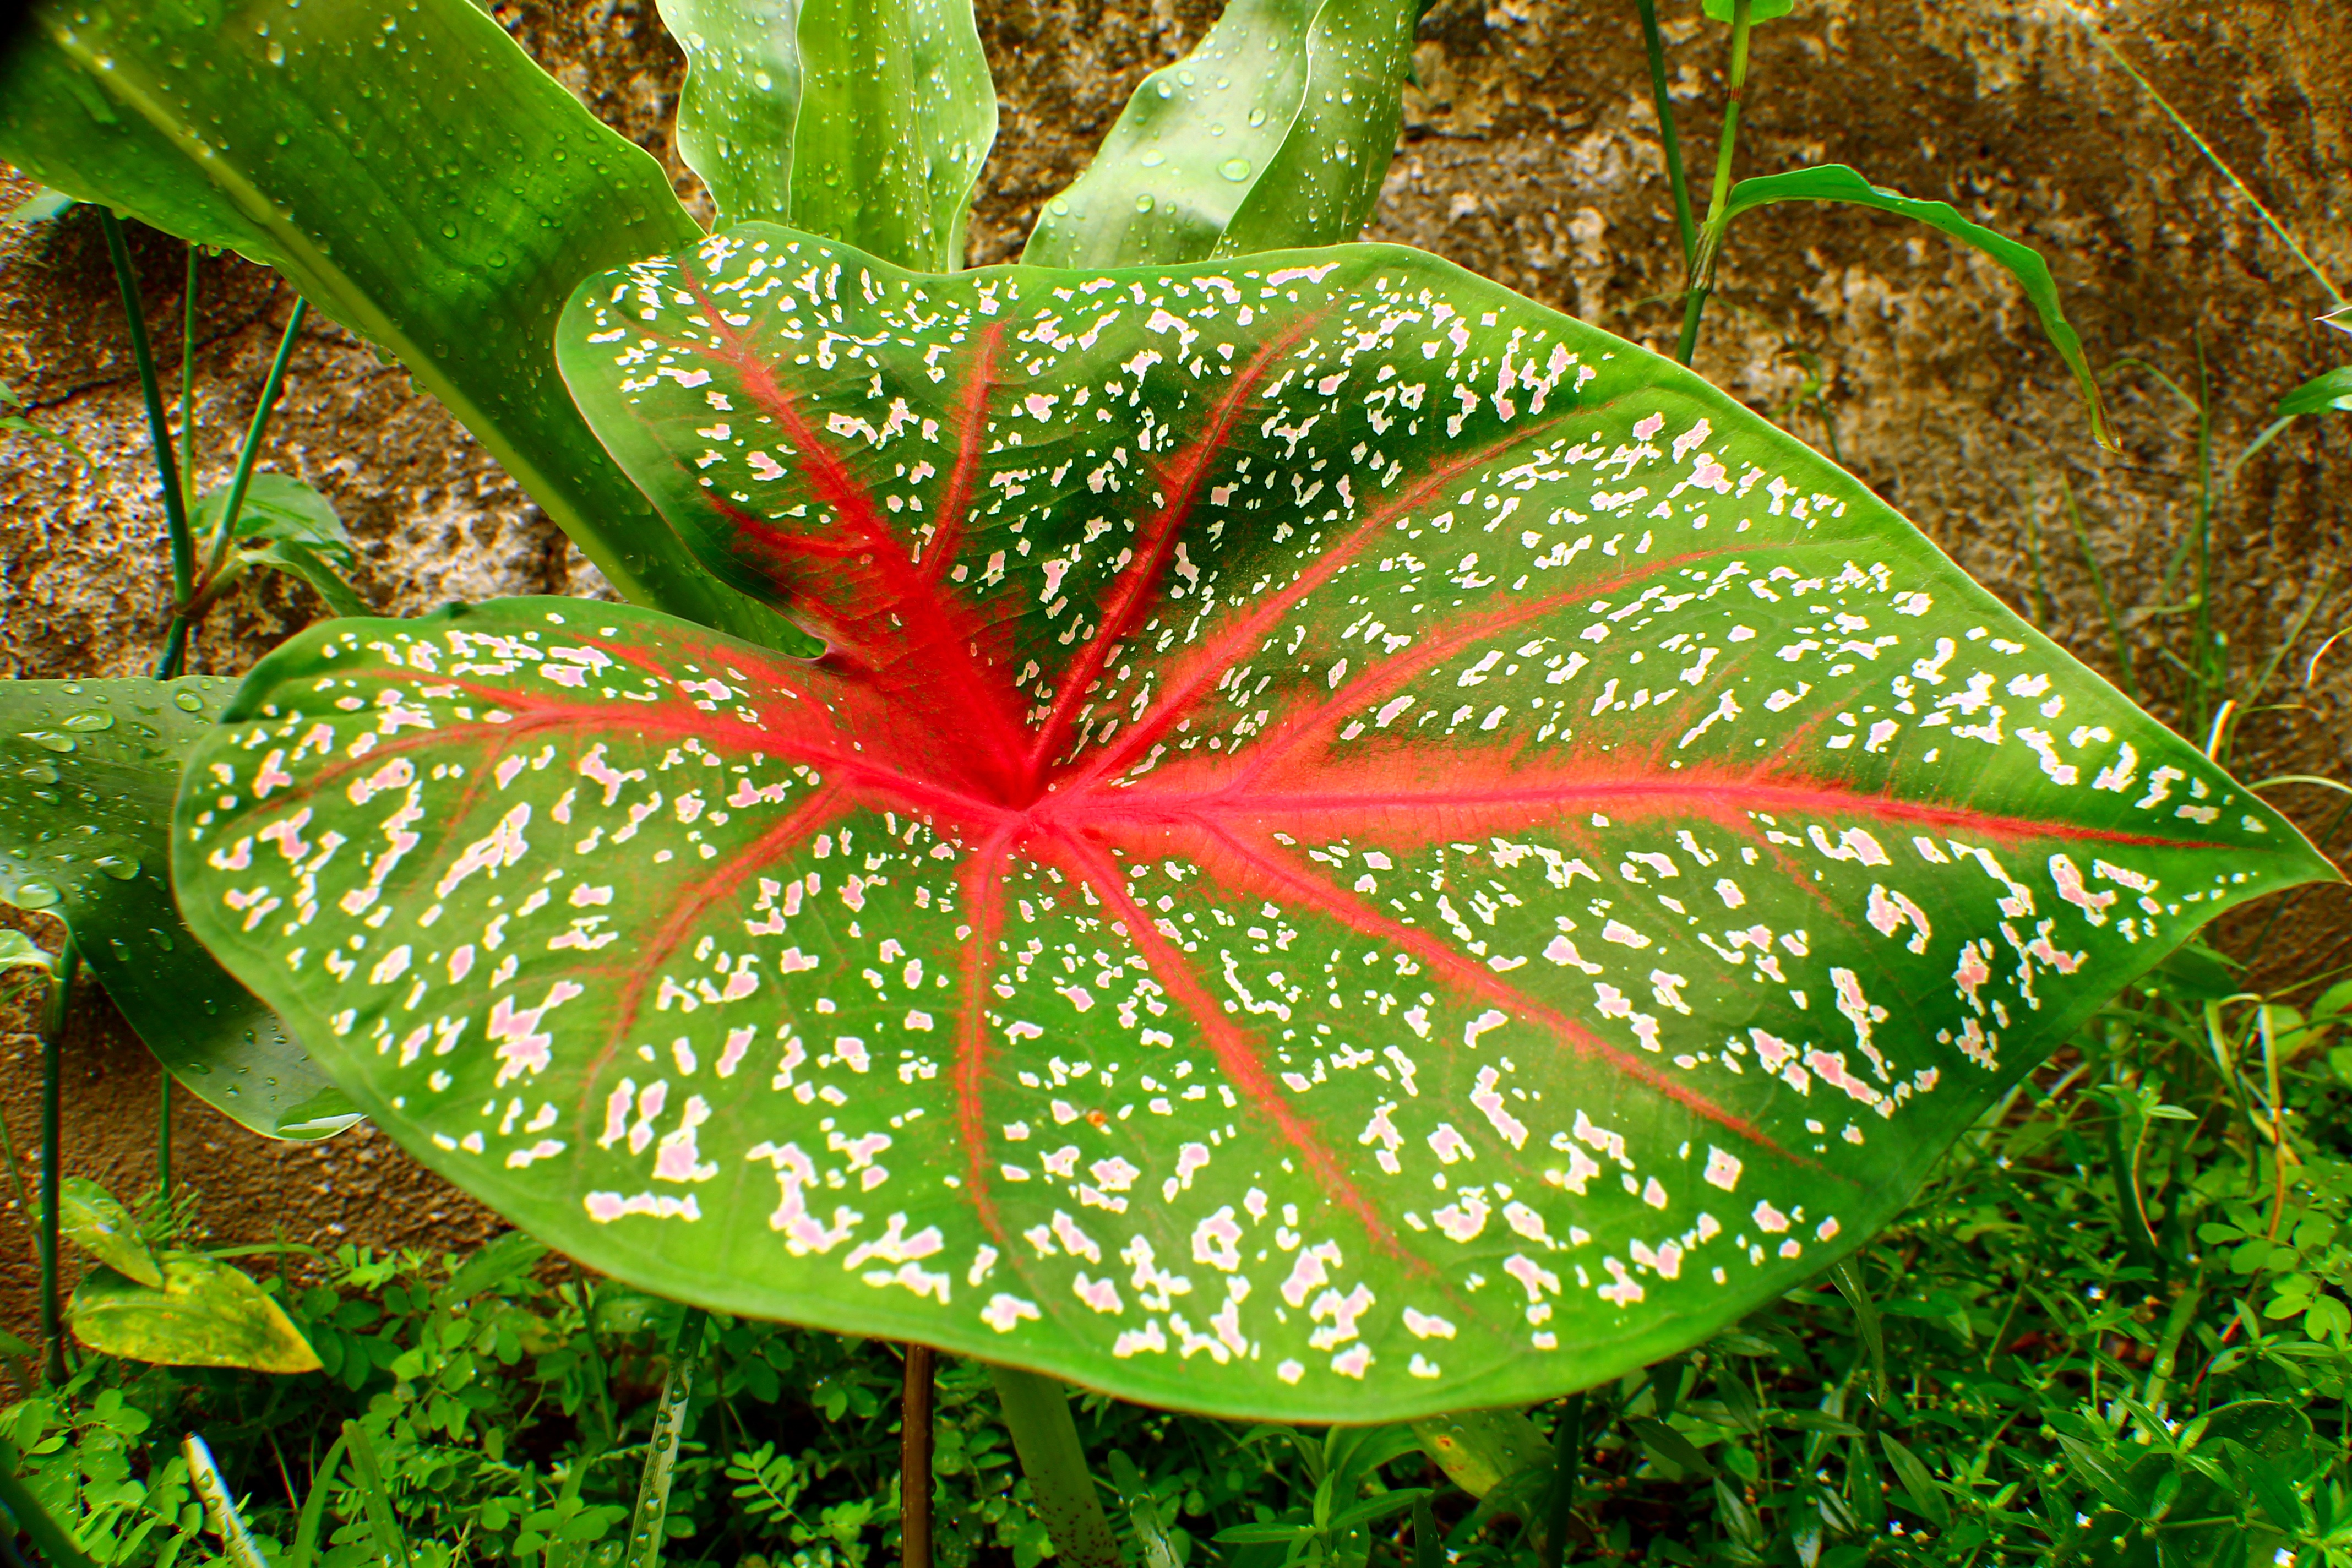
plant, lawn, leaf, flower, green, jungle, botany, garden, flora, wildflower, shrub, rainforest, toxic, lily, taj, arum, tai, ornamental plant, flowering plant, caladium, land plant, cal dio